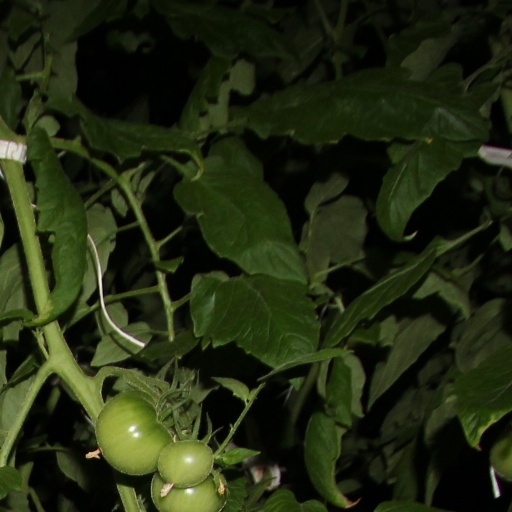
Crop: tomato